Dolow District

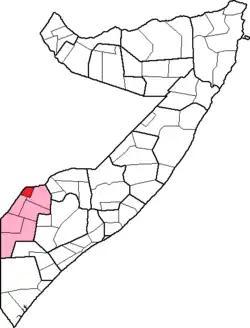
Dolow District

Dolow District is a district in the southwestern Gedo region of Somalia. Its capital is Dolow. Dolow Somalia is bordered west by Dolow Ado district of Ethiopia. Between the two district river dawa halves.